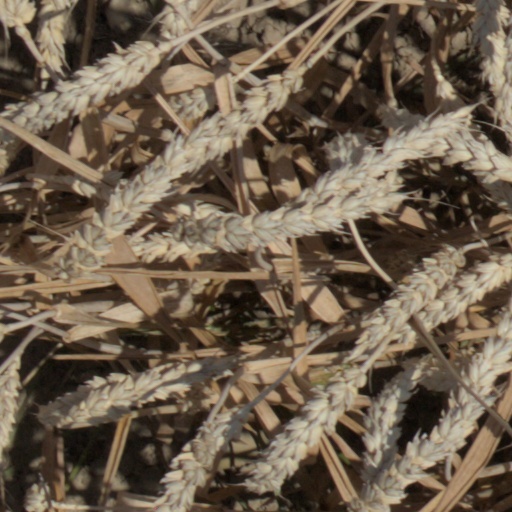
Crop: wheat